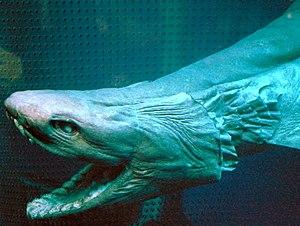
Le requin-lézard, requin frangé, requin festonné, requin à tunique ou requin à collerettes est une espèce de requins de la famille des chlamydosélachidés avec une distribution grande mais inégale, dans les océans Atlantique et Pacifique. Cette espèce vit sur la zone externe du plateau continental et du talus continental supérieur, généralement près du fond. Il vit jusqu'à 1 570 mètres de profondeur, alors que dans la baie de Suruga, au Japon, il est plus courant à des profondeurs de 50 à 200 mètres. Son corps atteint jusqu'à 2 mètres de long et arbore une couleur brun foncé, ressemblant à une anguille avec les nageoires dorsales, pelviennes et anales placées loin en arrière.